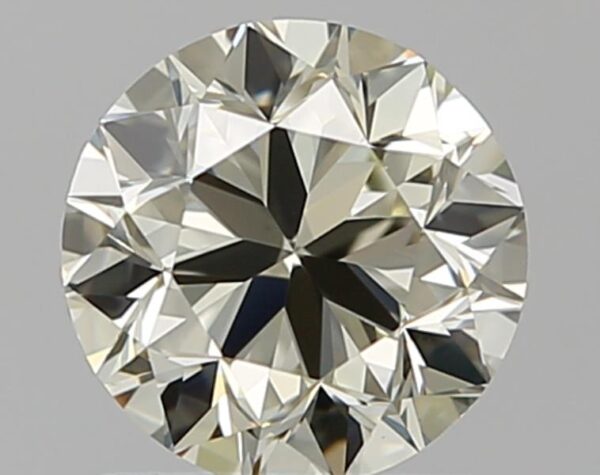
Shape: round
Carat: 1.01
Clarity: VS1
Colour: N
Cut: VG
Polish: EX
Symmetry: VG
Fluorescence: N
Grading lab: GIA
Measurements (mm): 6.16 x 6.24 x 4.03